2008 Israel–Hamas ceasefire

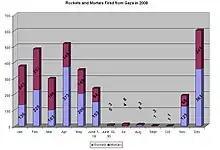
Monthly rocket hits in Israel in 2008, according to Israeli military-tied Meir Amit Intelligence and Terrorism Information Center

The 2008 Israel–Hamas ceasefire was an Egyptian-brokered six-month Tahdia (an Arabic term for a "lull") "for the Gaza area", which went into effect between Hamas and Israel on 19 June 2008. According to the Egyptian-brokered agreement, Israel promised to stop air strikes and other attacks, while in return, there would not be rocket attacks on Israel from Gaza. Once the ceasefire held, Israel was to gradually begin to ease its blockade of Gaza.